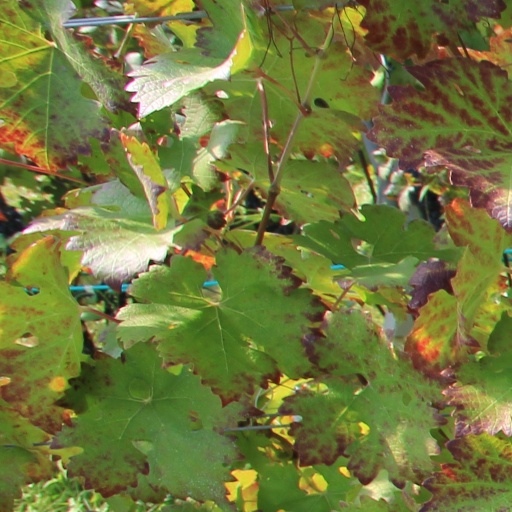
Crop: grape